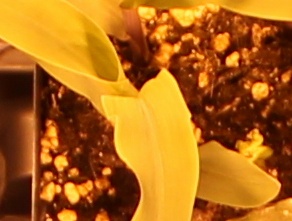
Label: Corn